Berlin Northern Railway

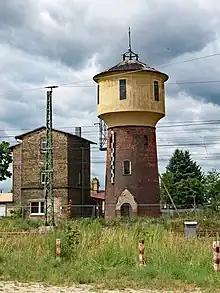
Water tower at Löwenberg station

The Berlin terminus of the railway, but only for freight, was the first freight yard at Eberswalder Straße, now the site of Mauerpark. Passenger services began at the original "Nordbahnhof" ("North Station") in Pankow, today's Wollankstraße station, still evident in the design of the station and its forecourt. At the end of the 19th century the terminus of the railway or passenger trains for Berlin regional services was relocated to the Stettiner Bahnhof ("Stettin"—now Szczecin—"station"), built on Invalidenstraße; the freight remained at Eberswalder Straße.